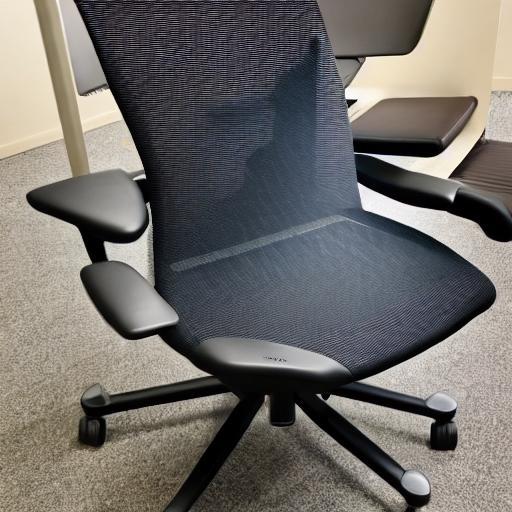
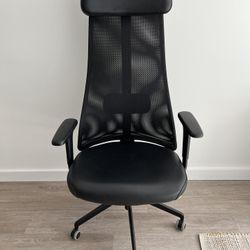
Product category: items_chair
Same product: no